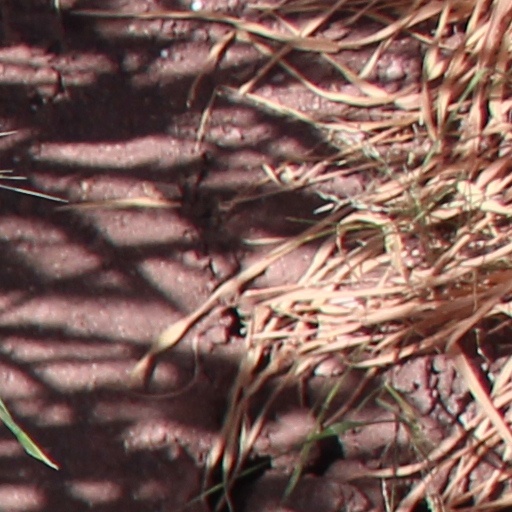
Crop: wheat